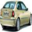
Label: automobile